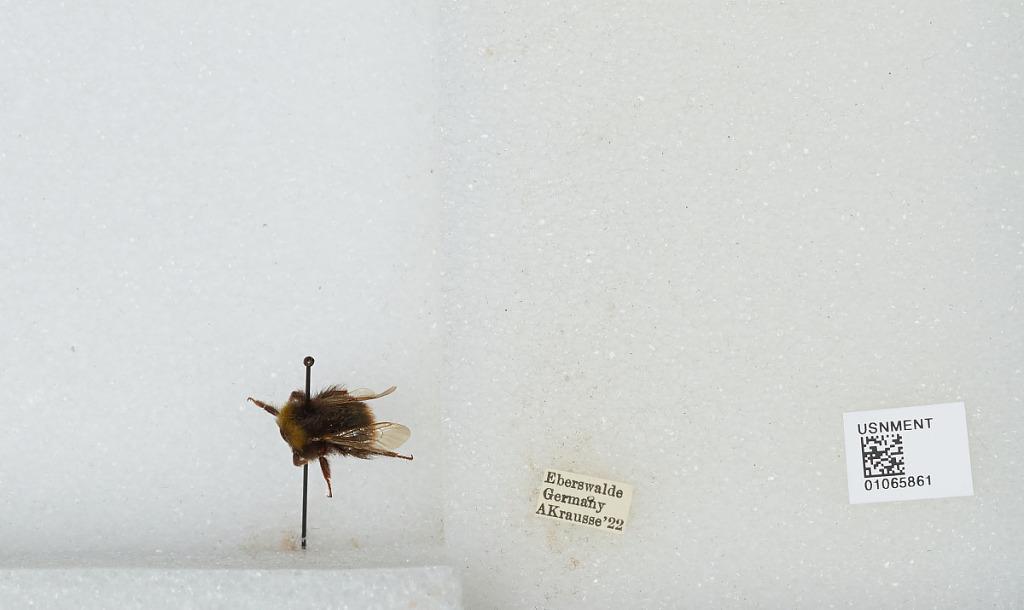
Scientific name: Bombus sp.
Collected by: A. Krausse
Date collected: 1922--
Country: Germany
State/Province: Brandenburg
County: Barnim
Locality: Eberswalde
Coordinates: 52.8356, 13.8182